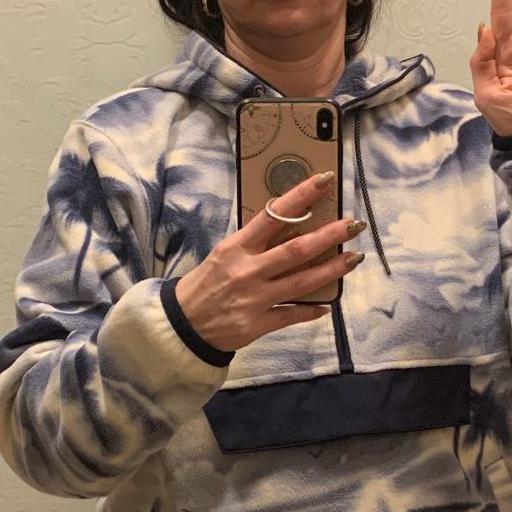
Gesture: no_gesture